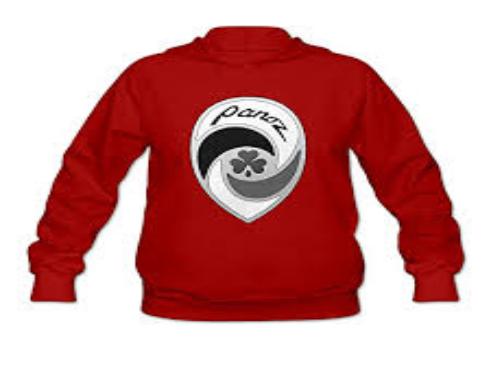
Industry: Clothes